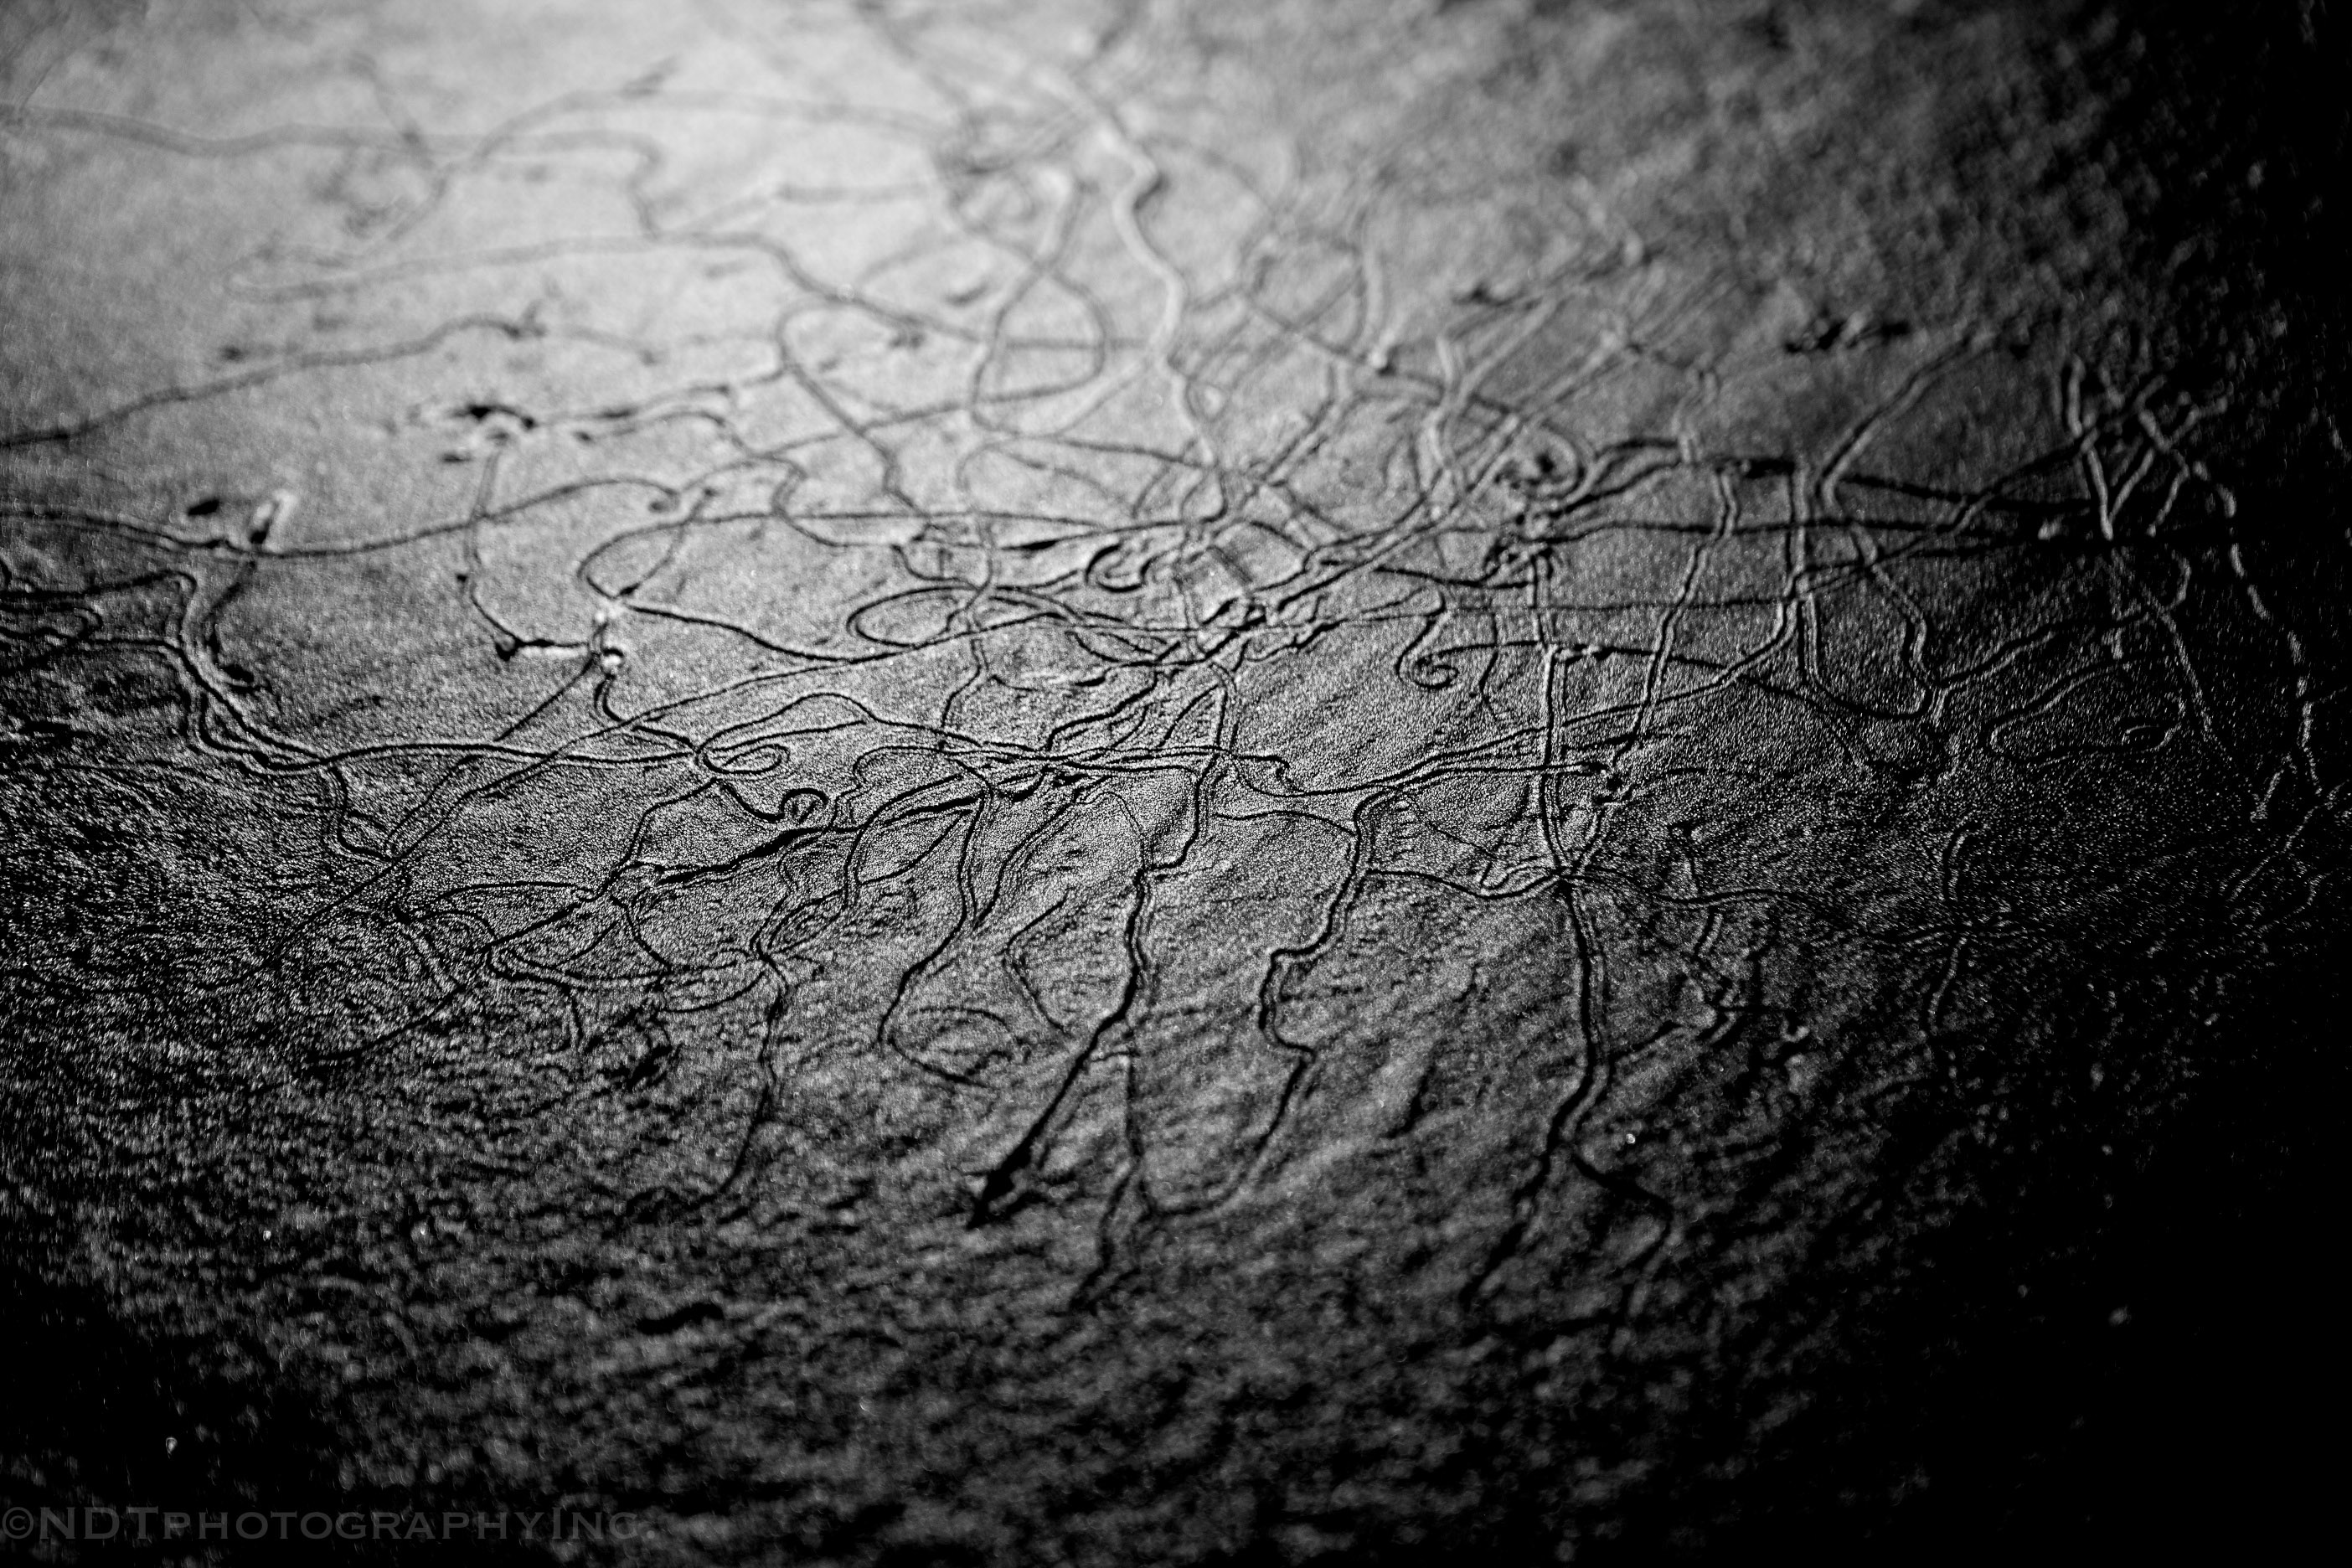
branch, black and white, photography, texture, line, soil, darkness, black, monochrome, circle, close up, macro photography, monochrome photography